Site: brandenburg
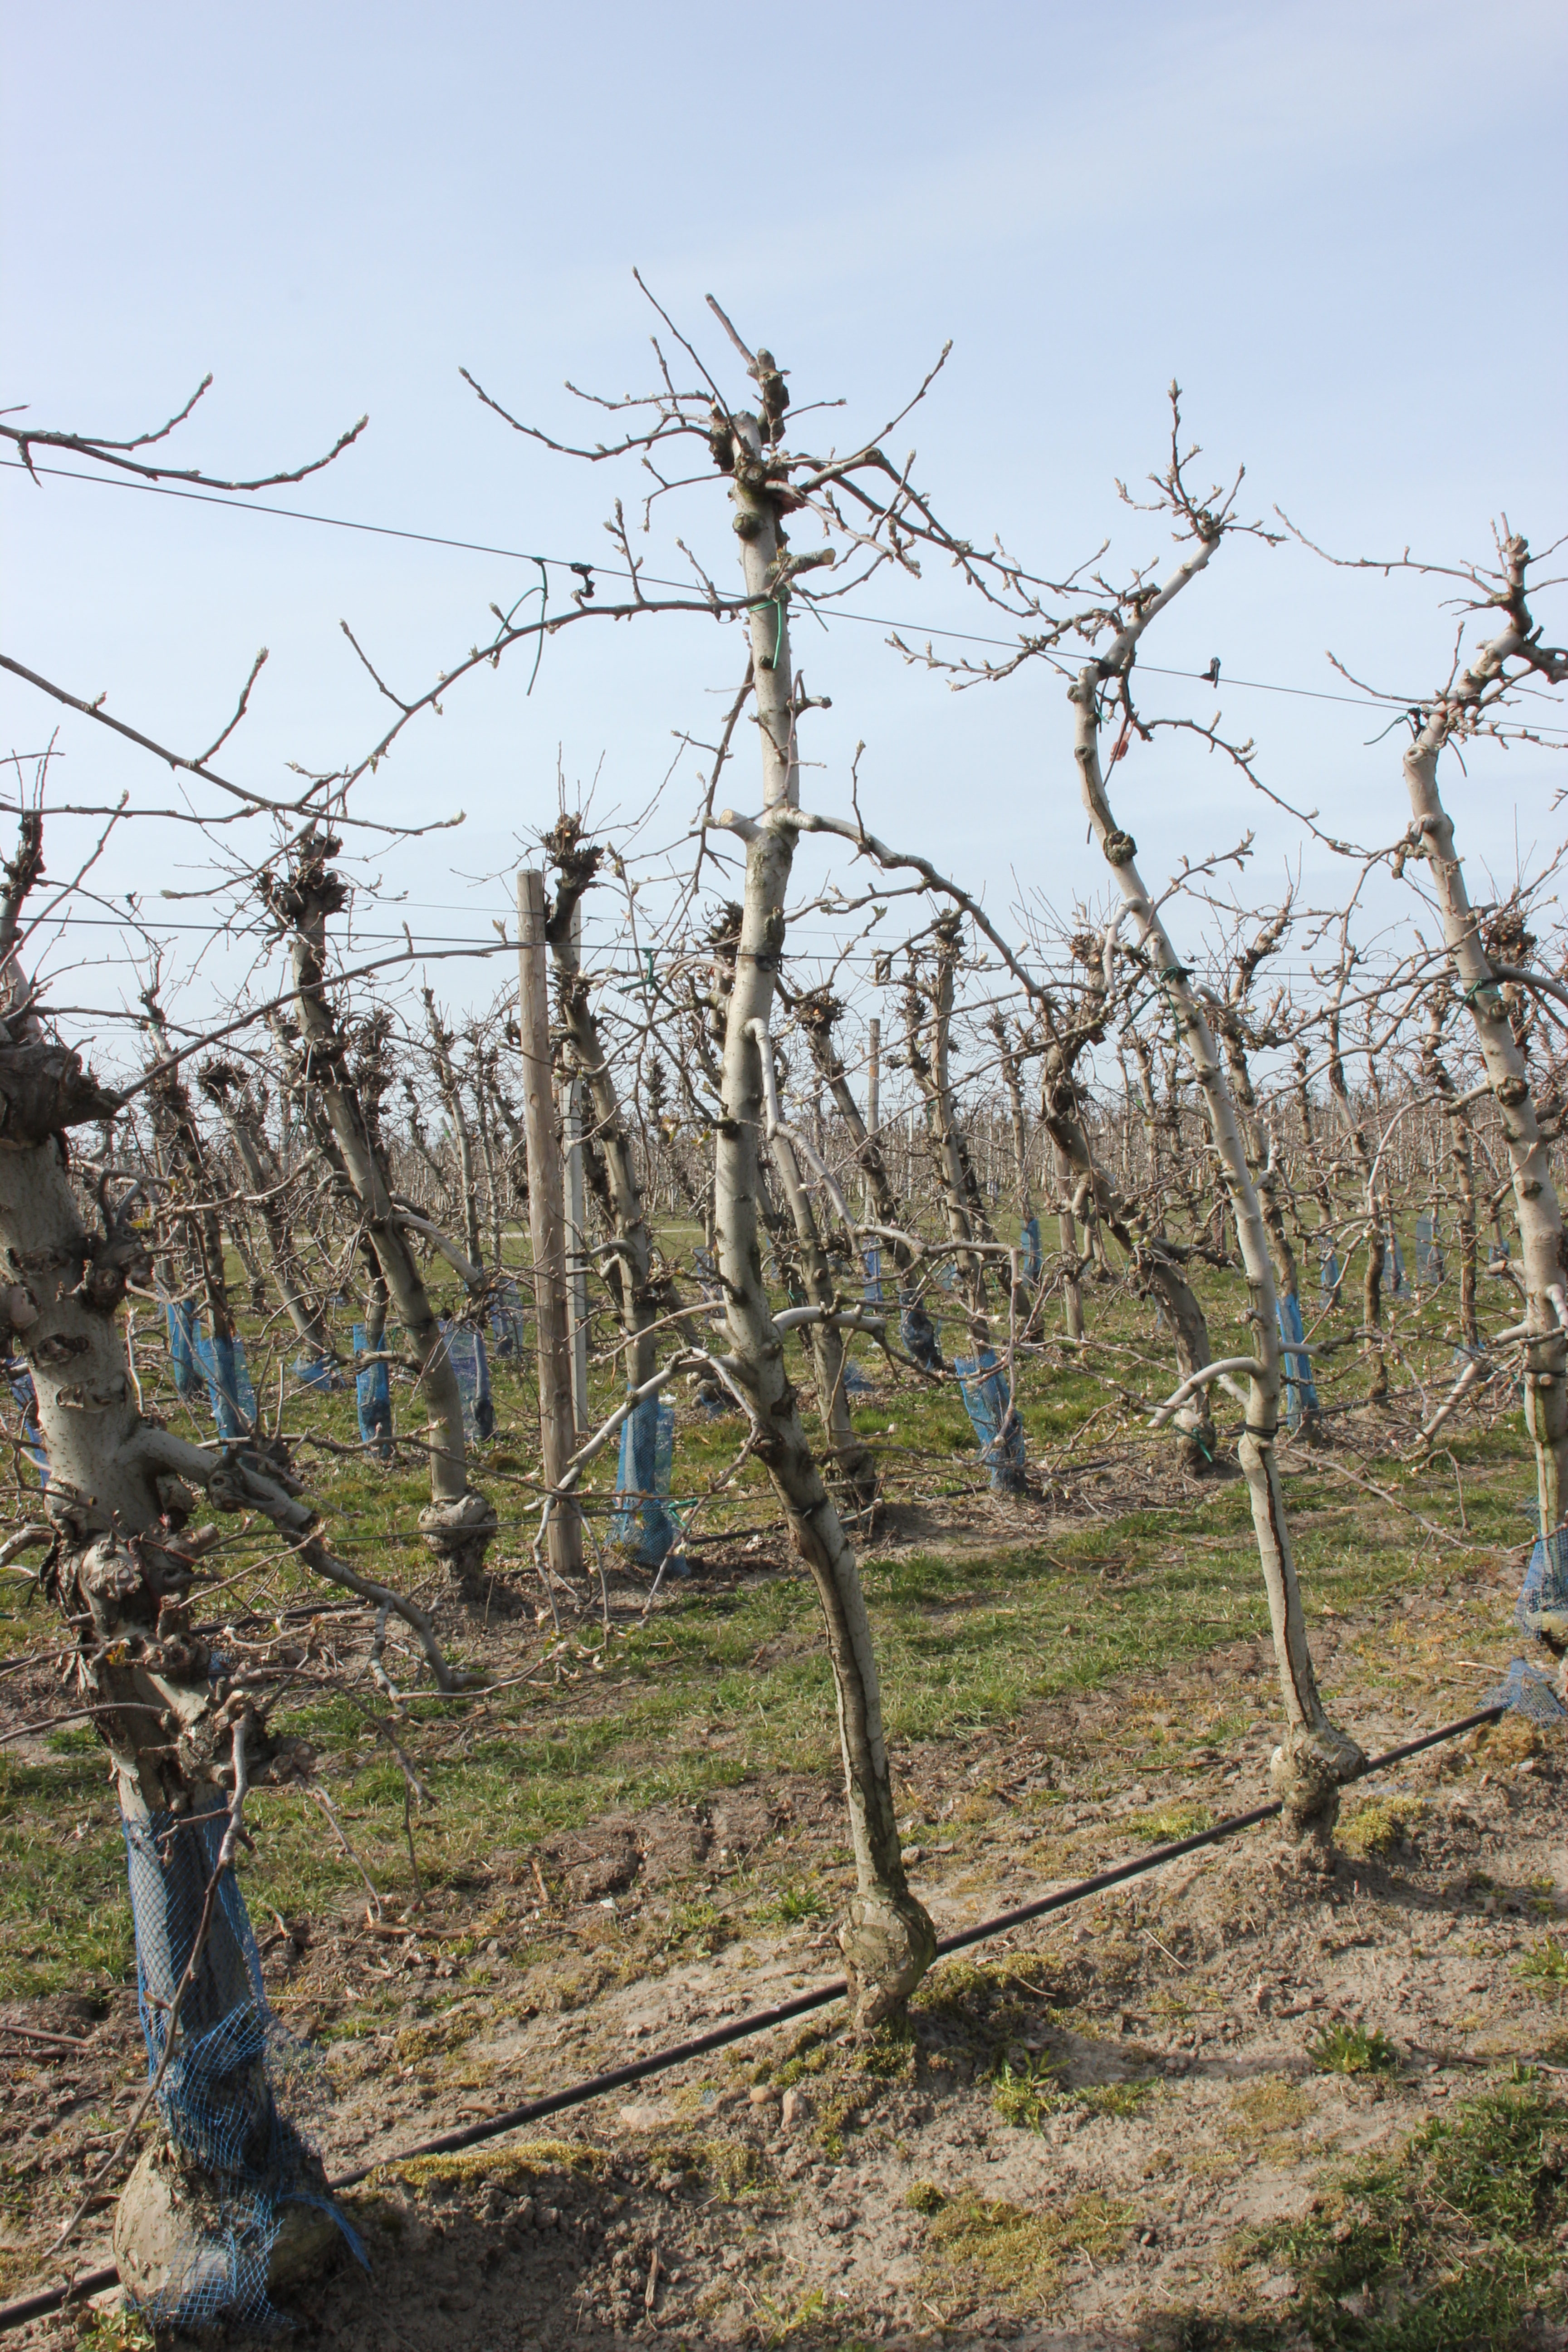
Growth stage (BBCH 54): Inflorescence emergence